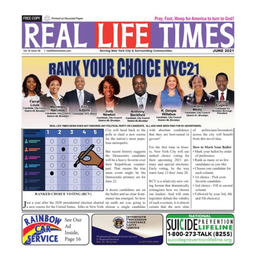
Label: paper